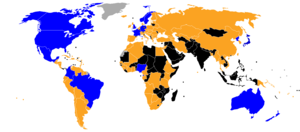
VM i fodbold for kvinder 2011 / Deltagende hold / Kvalificerede hold
     Lande kvalificeret til slutrunden       Lande der ikke kvalificerede sig      Lande der ikke forsøgte at kvalificere sig      Lande der ikke er medlemmer af FIFA
VM i fodbold for kvinder 2011 blev afholdt i Tyskland i 2011. Mesterskabet var det sjette officielle VM for kvinder arrangeret af FIFA. Tyskland vandt kampen om værtsskabet mod Canada, efter at Schweiz, Frankrig, Australien og Peru trak sig i nævnte rækkefølge.